Obaysch

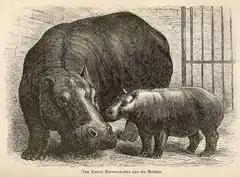
Adhela and Guy Fawkes

Obaysch (1849? – 11 March 1878) was the first hippopotamus seen in Great Britain since prehistoric times, and the first in Europe since Ancient Rome. He was captured on an island on the White Nile when he was less than one year old. His name is derived from the name of the island.